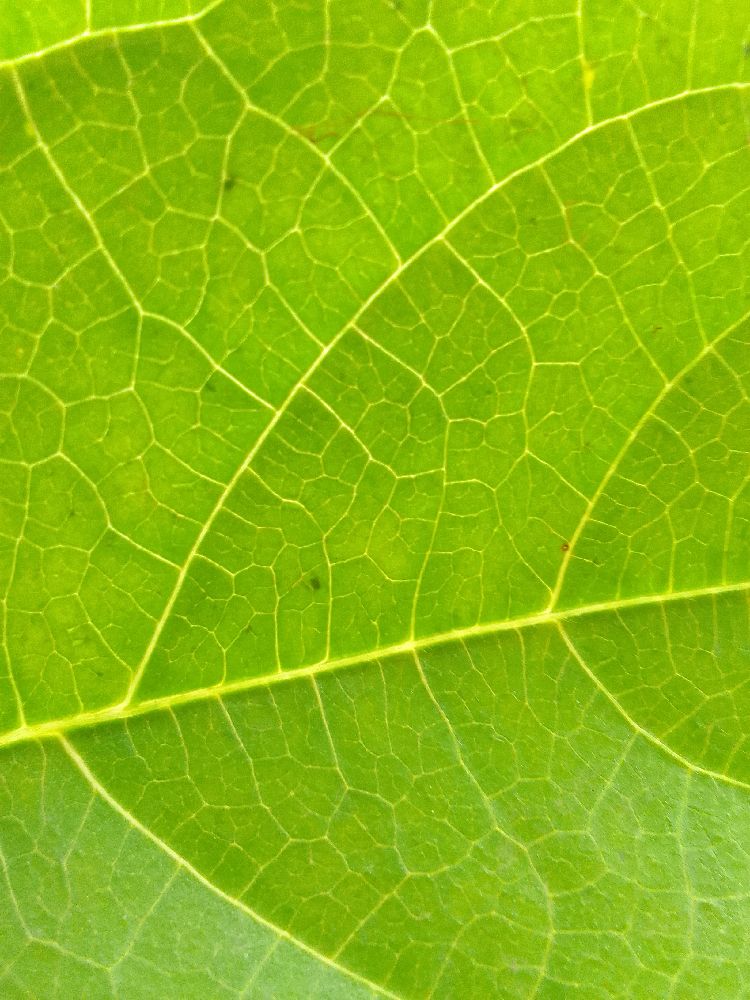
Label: healthy